Be Alright (Ariana Grande song)

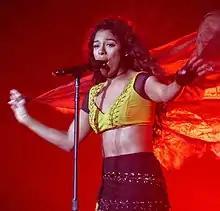
Victoria Monét co-wrote the song.

"Be Alright" was written by Ariana Grande, Tommy Brown, Victoria Monét, Khaled Rohaim, Mura Masa, Nao, Nicholas Audino, Lewis Hughes and Willie Tafa. It was produced by Twice as Nice and Brown. According to the sheet music published at Musicnotes.com by Universal Music Publishing Group, the song is composed in the key of C♯ minor with a tempo of 109 beats per minute. Grande's vocals range from the note of F♯ to G♯.